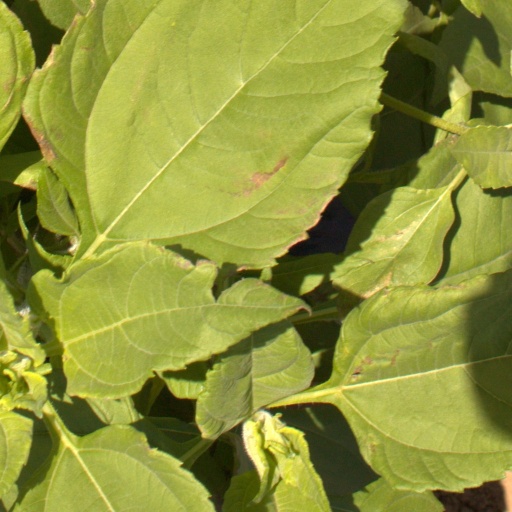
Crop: Jerusalem artichoke